Walter Hampden

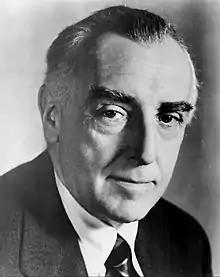
Hampden in 1951

Walter Hampden Dougherty (June 30, 1879 – June 11, 1955), known professionally as Walter Hampden, was an American actor and theatre manager. He was a major stage star on Broadway in New York who also made numerous television and film appearances.